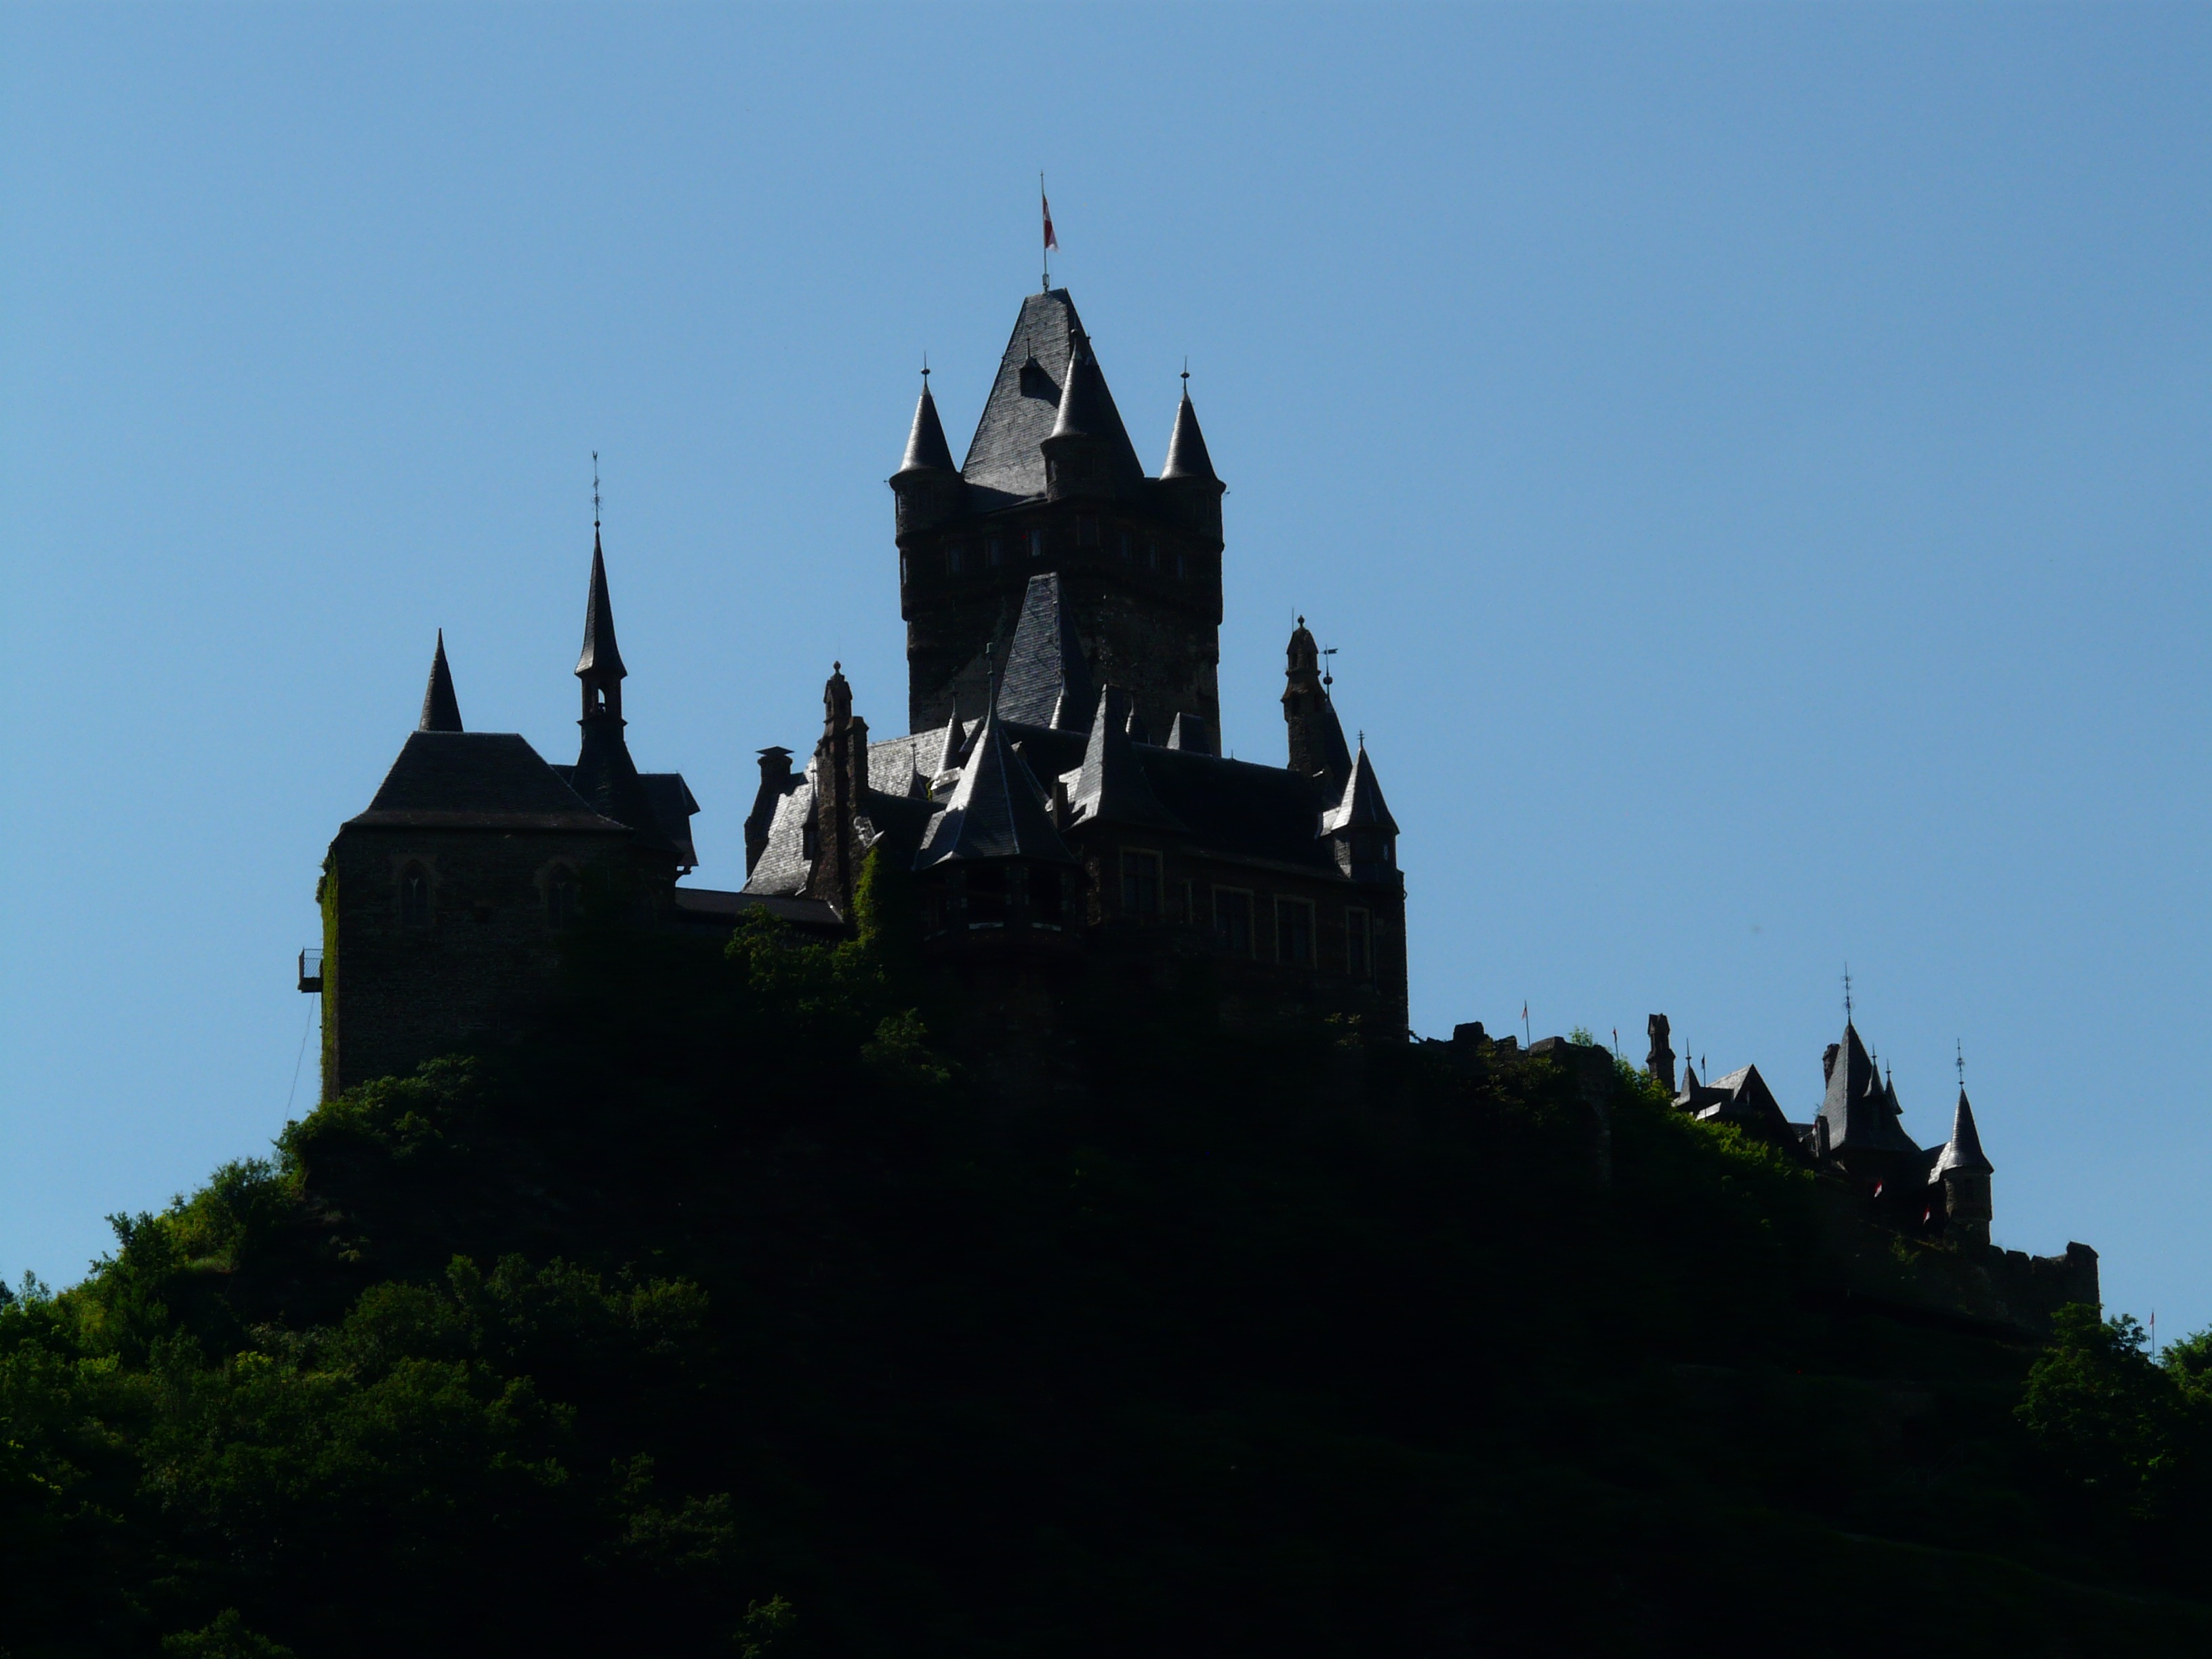
architecture, plant, building, chateau, high, tower, castle, place of worship, spire, steeple, monastery, keep, top, middle ages, sachsen, mosel, cochem, back light, imposing, thrones, height burg, summit castle, reichsburg cochem, imperial castle, customs castle